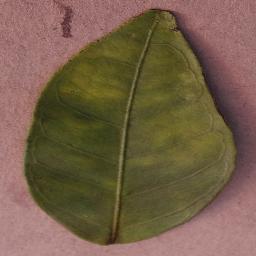
Label: Orange___Haunglongbing_(Citrus_greening)